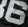
Number: 6